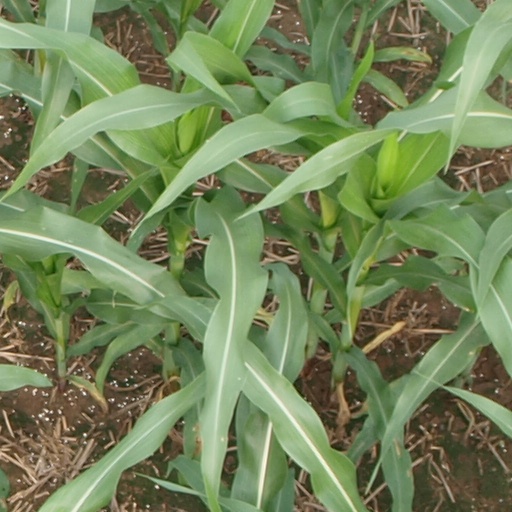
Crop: maize; corn